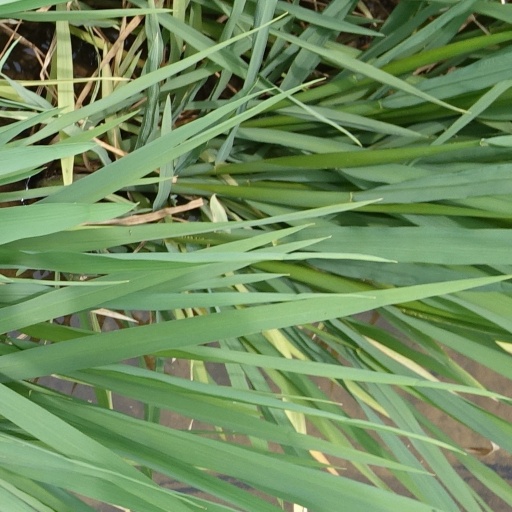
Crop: rice